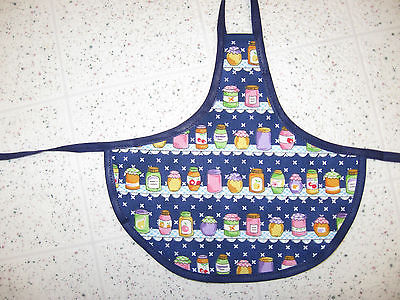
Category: toaster